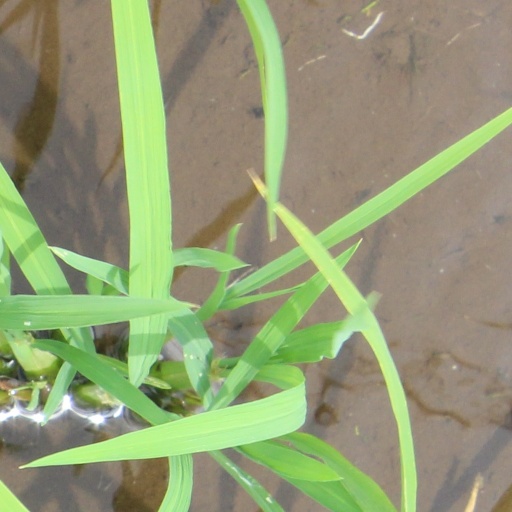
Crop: rice